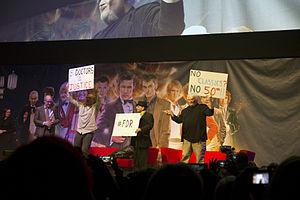
Sylvester McCoy, né Percy James Patrick Kent-Smith le 20 août 1943 à Dunoon, est un acteur britannique. Il est connu pour avoir joué le rôle de la septième incarnation du Docteur dans la série britannique Doctor Who de 1987 à 1989 et pour son rôle de Radagast le Brun dans la trilogie de films Le Hobbit.